Pärnu railway station

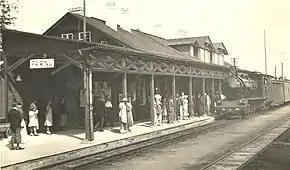
The original Pärnu station on Pikk street, 1930

The city of Pärnu in Estonia had a railway station from 1896 to 2018, although the location of the station changed several times. A new high-speed rail line, Rail Baltica, is planned to open in 2030, and will run from Tallinn to Warsaw via Pärnu.